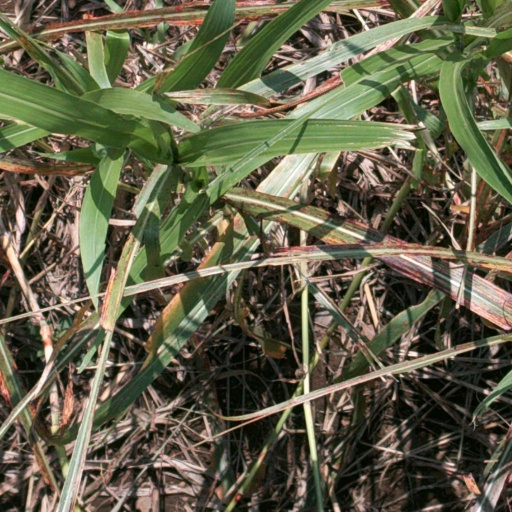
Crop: sorghum